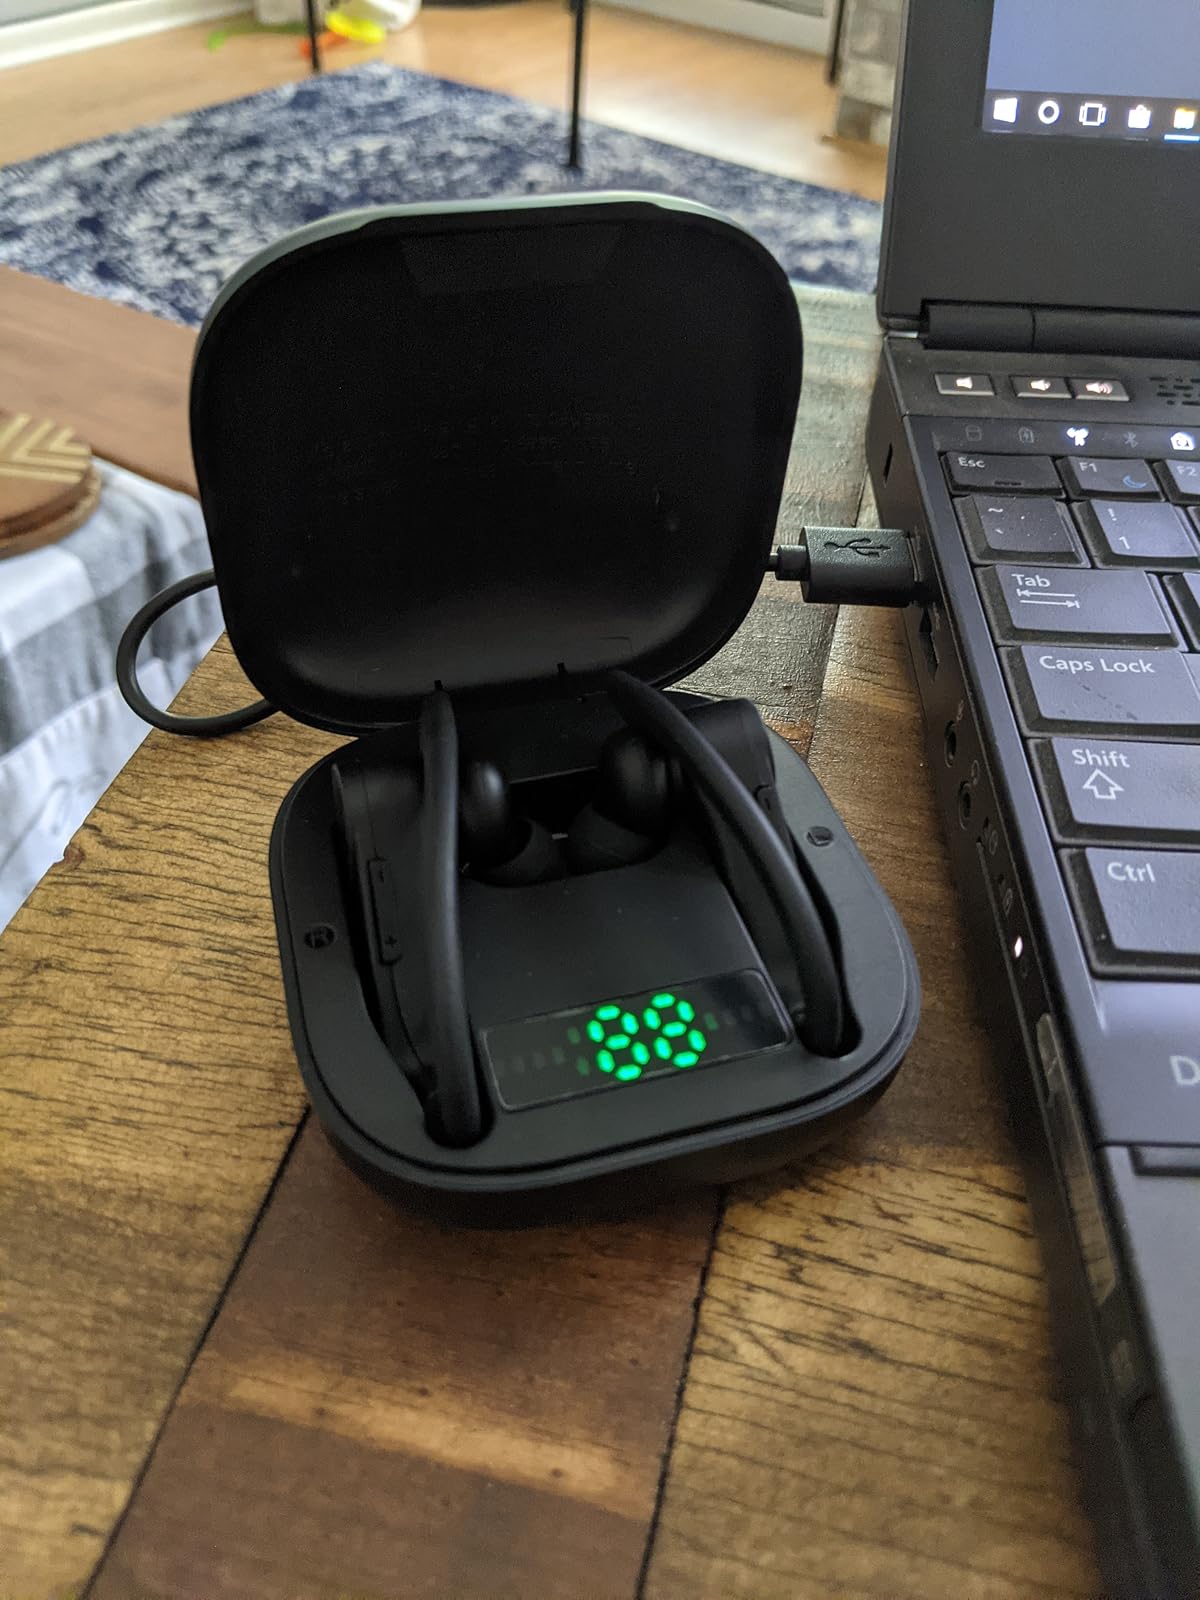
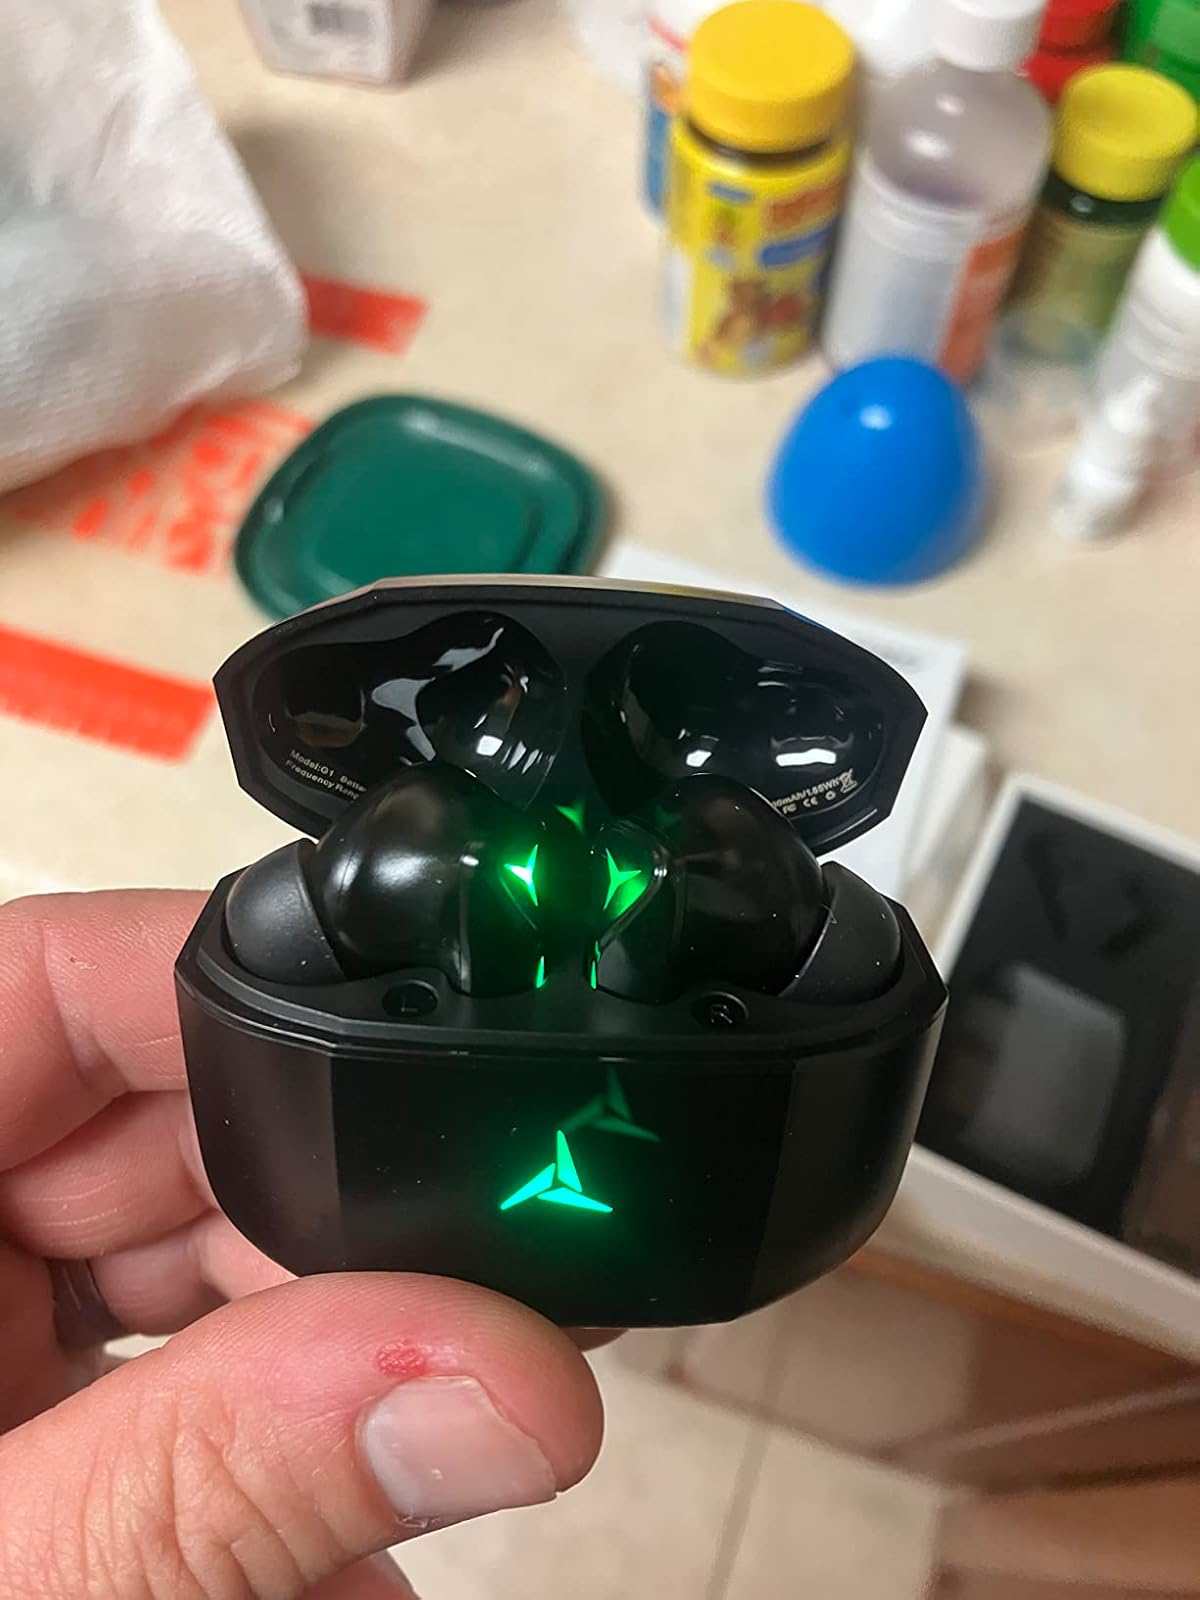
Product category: earbuds
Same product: no